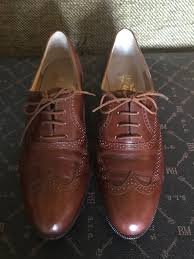
Label: Brogue